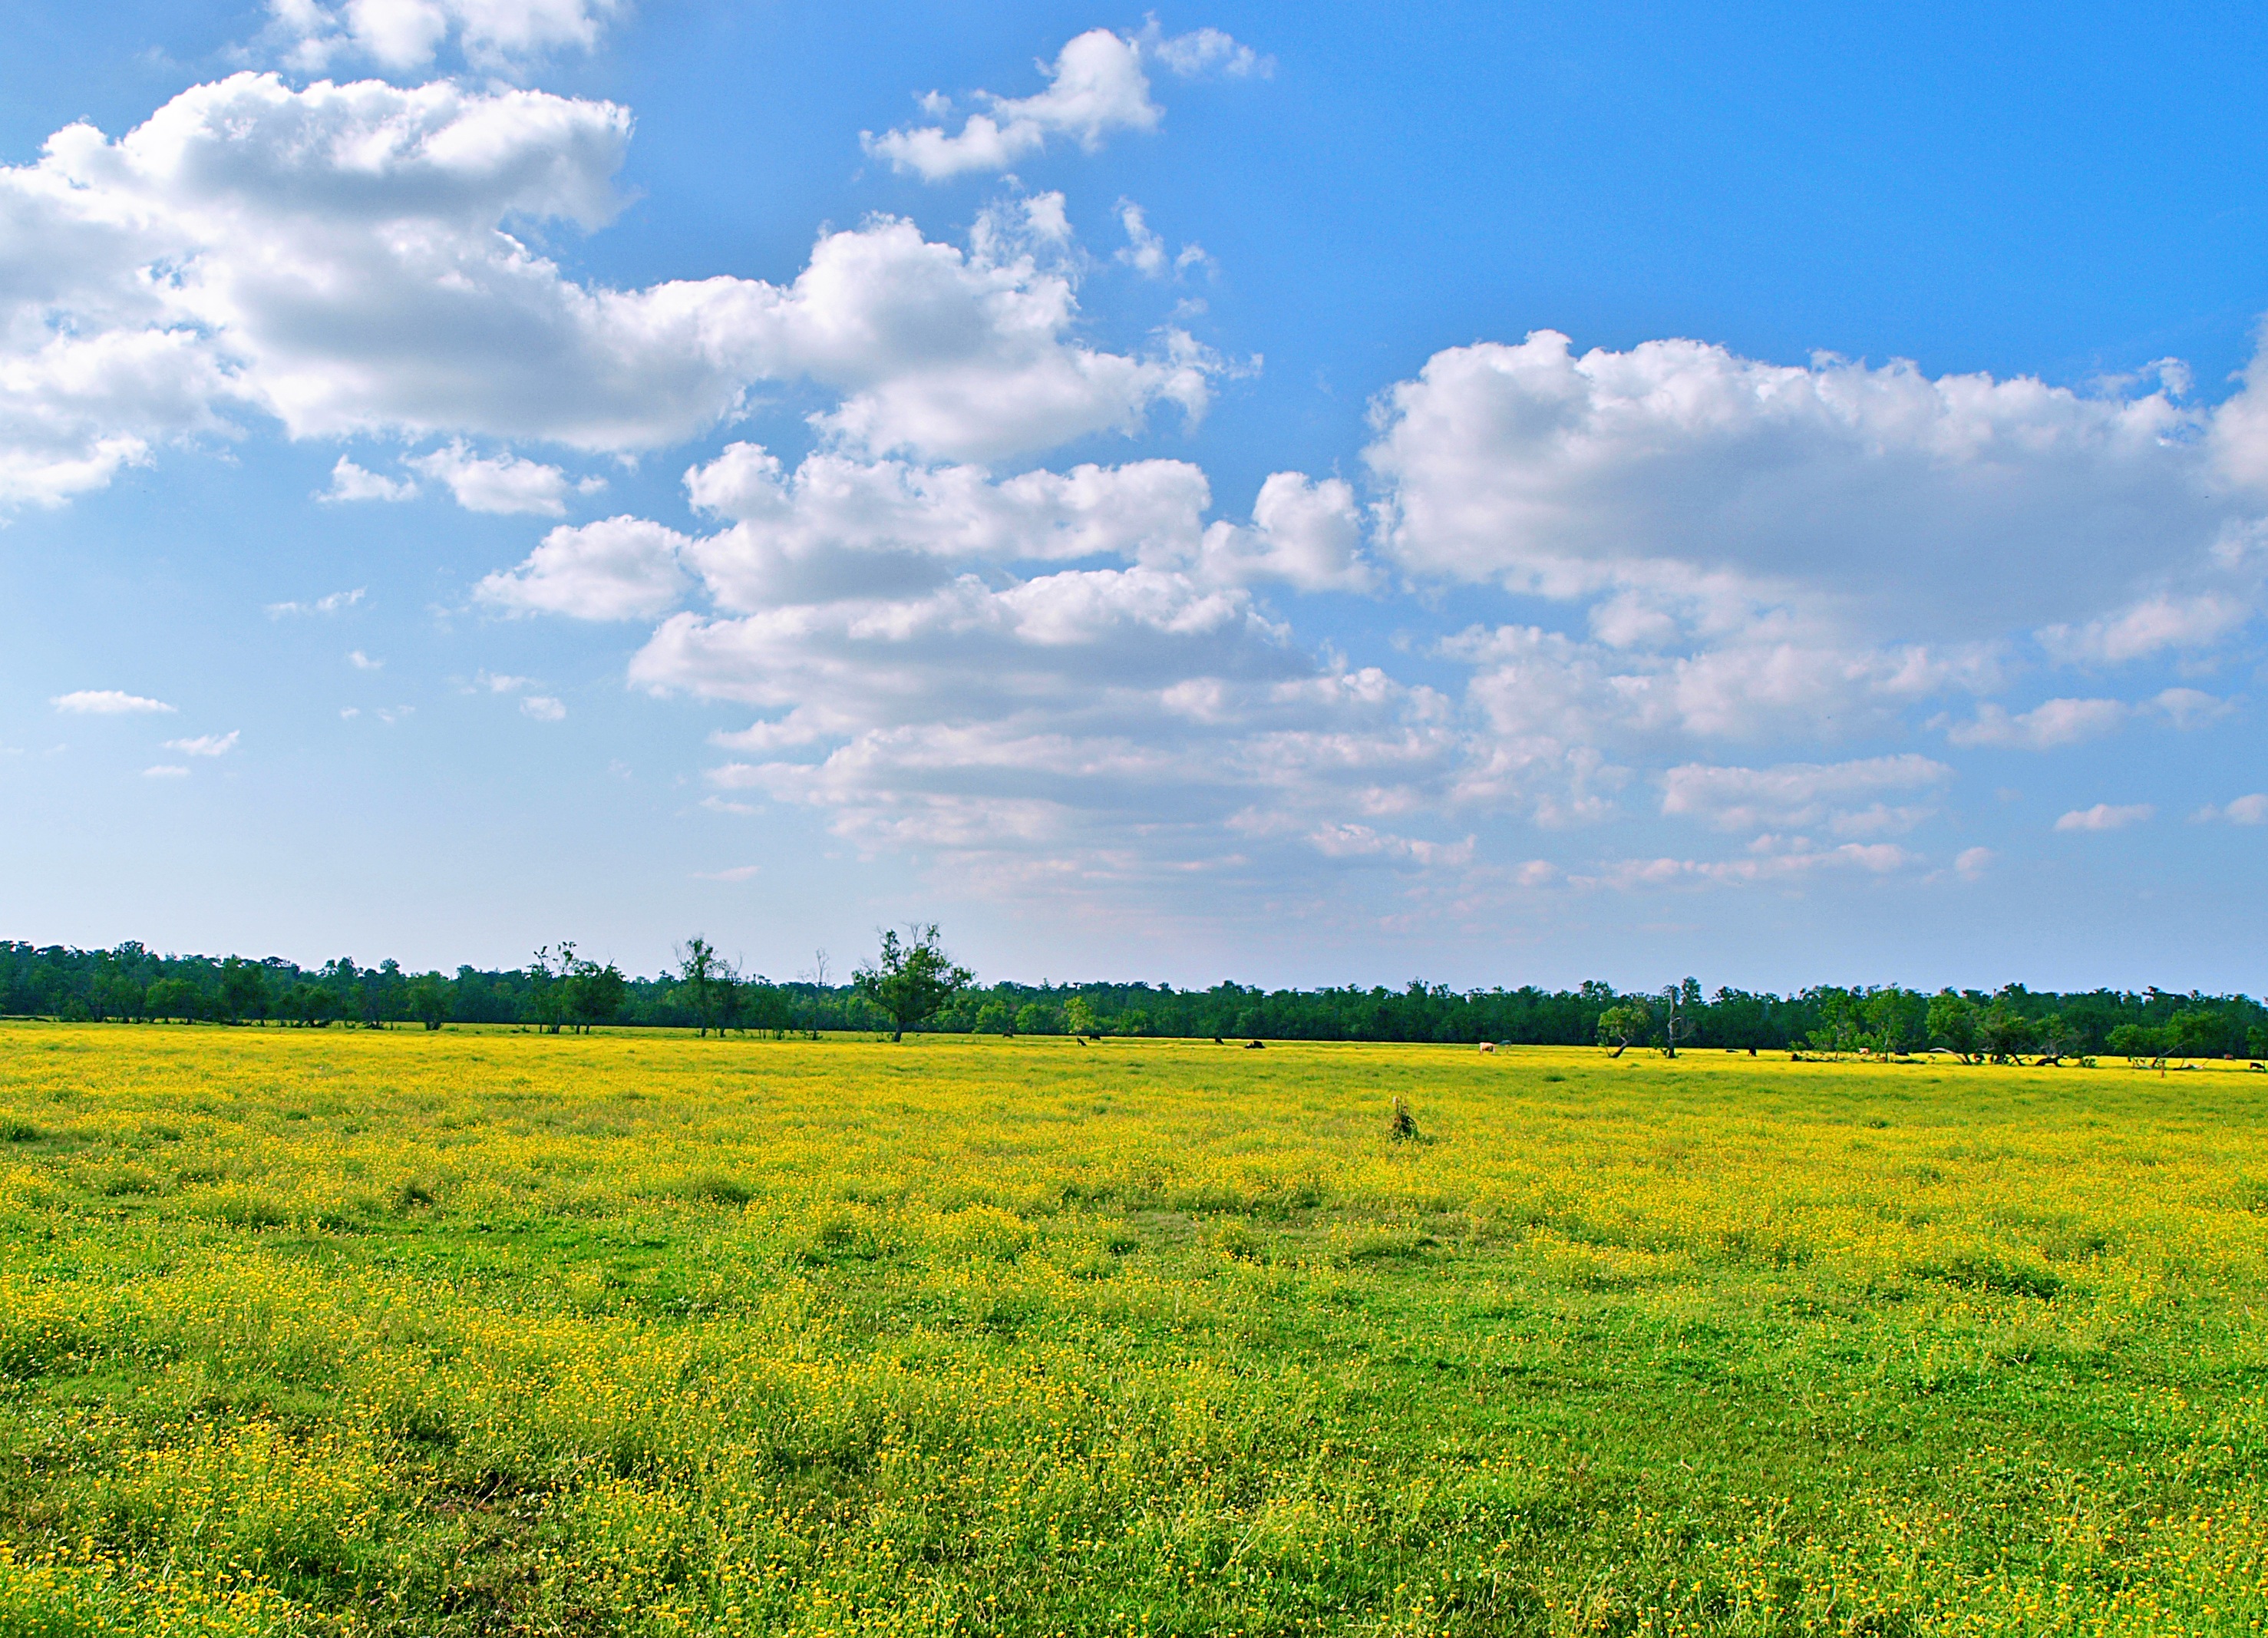
landscape, nature, grass, outdoor, horizon, cloud, growth, plant, sky, field, meadow, prairie, countryside, flower, land, summer, food, spring, green, pasture, agriculture, savanna, plain, rapeseed, wildflower, grassland, wetland, plateau, habitat, canola, ecosystem, brassica, steppe, rural area, flowering plant, natural environment, geographical feature, grass family, land plant, mustard plant